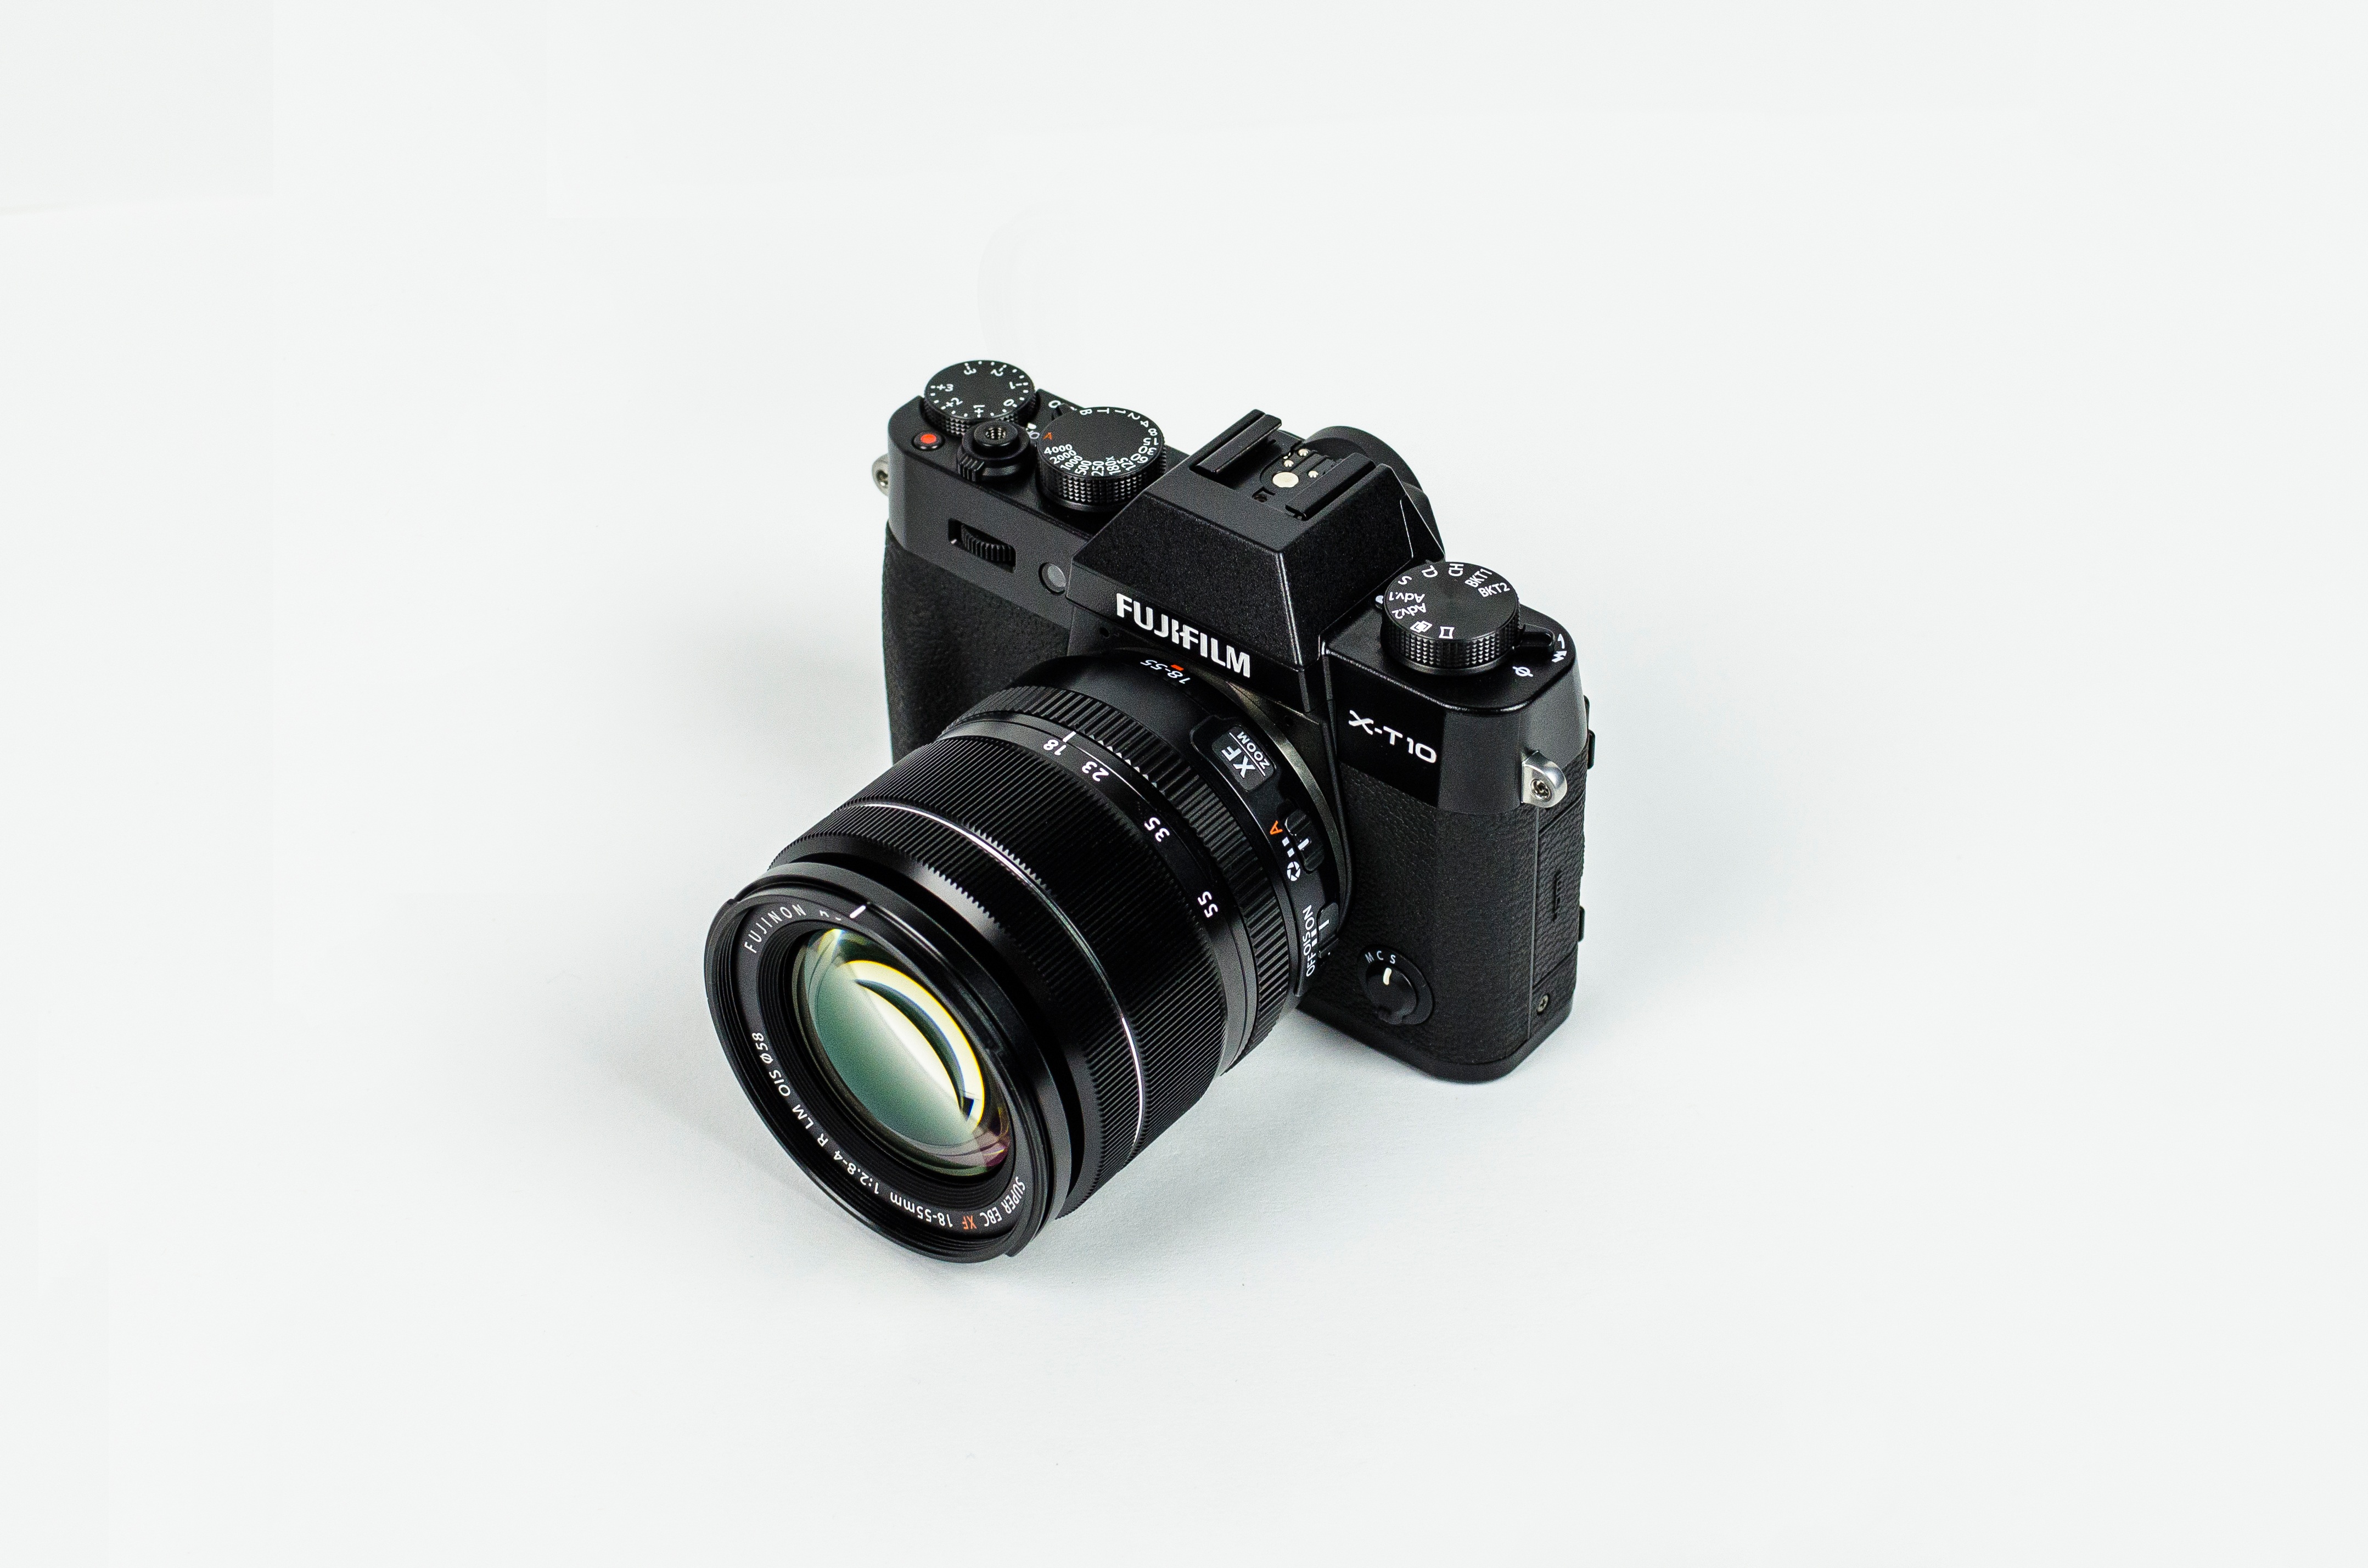
technology, camera, photography, vintage, digital camera, digital, classic, camera lens, fujfilm, single lens reflex camera, cameras optics